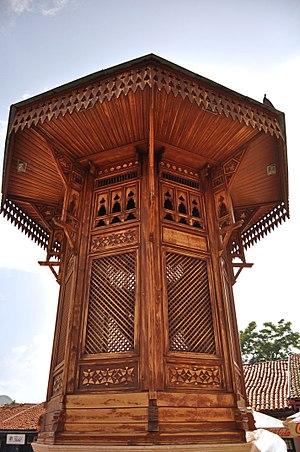
La fontaine Sebilj est située en Bosnie-Herzégovine, sur le territoire de la Ville de Sarajevo. Construite en 1891, elle est inscrite sur la liste provisoire des monuments nationaux de Bosnie-Herzégovine.